Mourilyan, Queensland

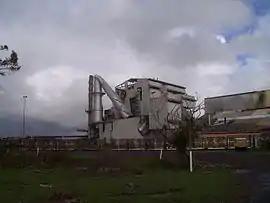
The Mourilyan sugar mill after Cyclone Larry

Mourilyan is a town and locality in the Cassowary Coast Region, Queensland, Australia. It was established around the Mourilyan sugar mill which provided much of the employment in the area until it was destroyed by Cyclone Larry on 20 March 2006. In the , the locality of Mourilyan had a population of 509 people.